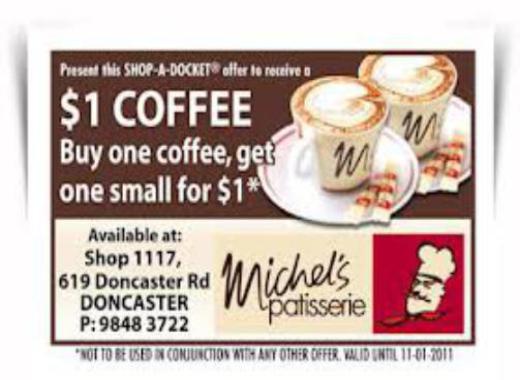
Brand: michel's patisserie
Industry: Food